Port Dickson

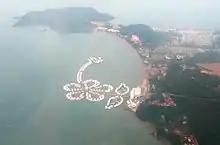
Lexis Hibiscus Port Dickson, with Tanjung Tuan jutting out into the Strait of Malacca to its right.

Since 1933, Port Dickson has been home to a number of Malaysian Army camps, such as the Army Basic Training Centre, Sebatang Karah, Segenting, Si Rusa, and Sunggala.